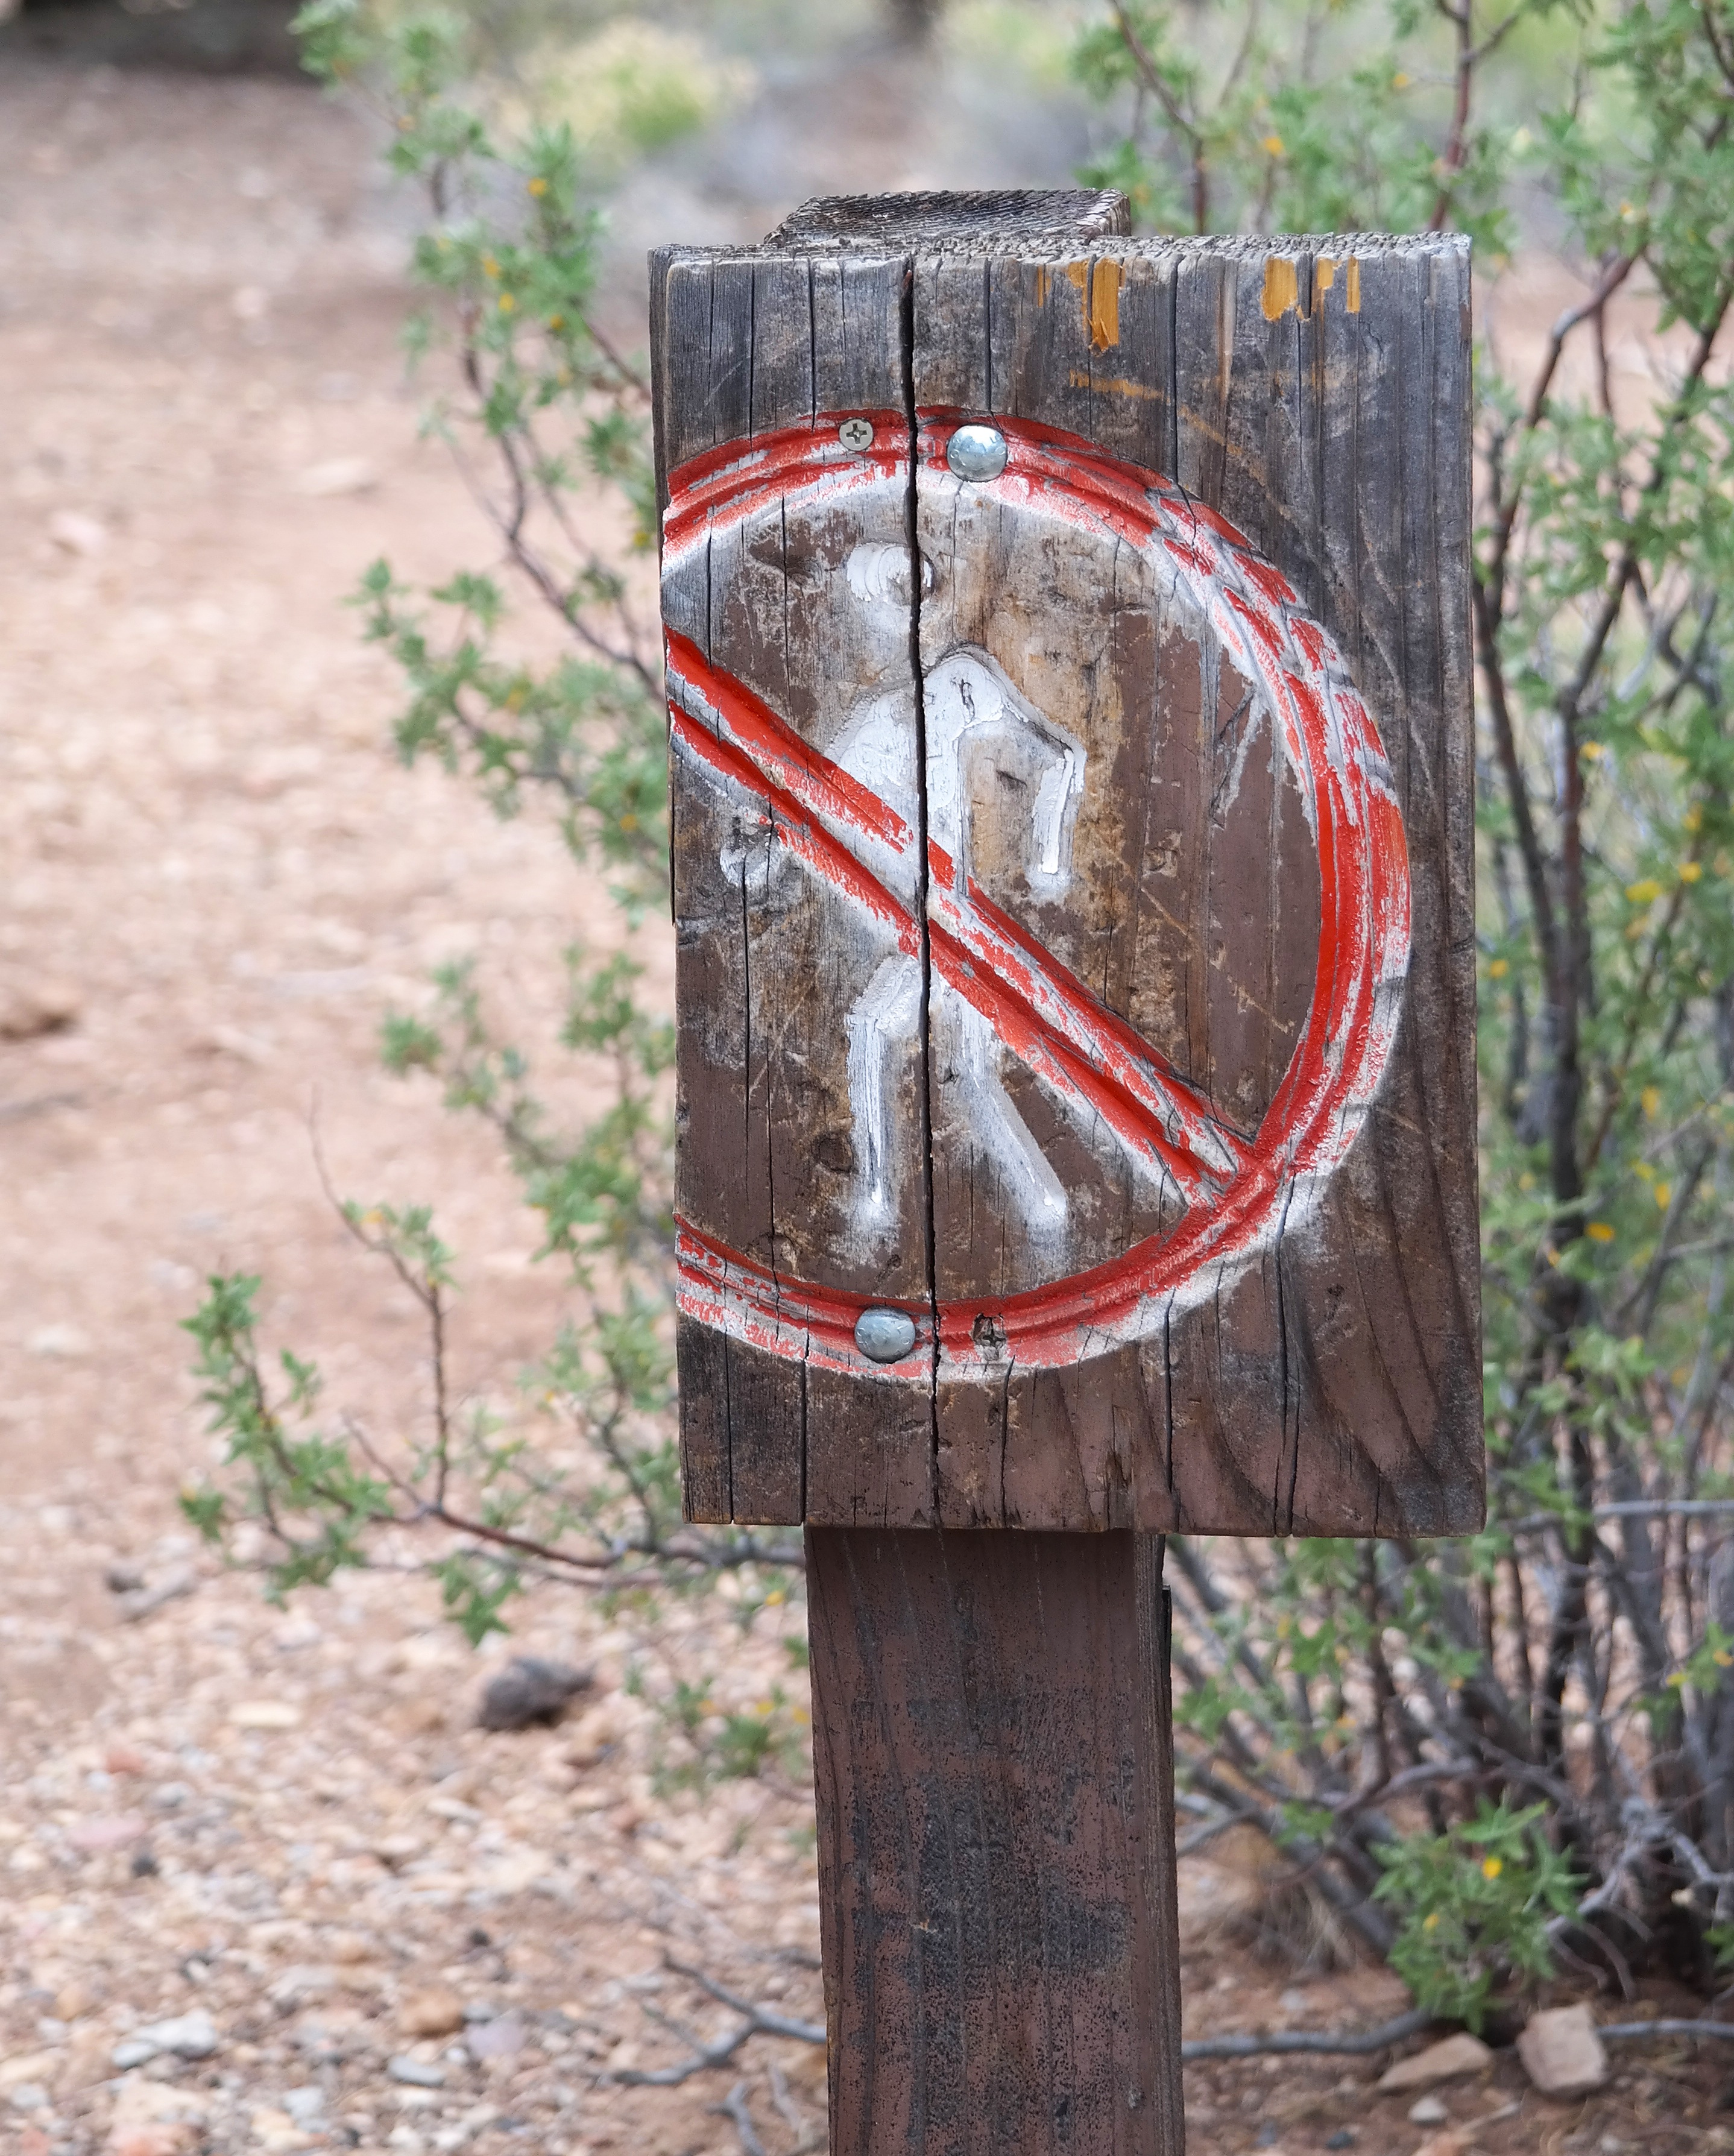
wood, hiking, trail, round, old, natural, broken, usa, grand canyon, destroyed, worn, prohibited, warning, go, characters, ban, kink, divorced, outdoor structure, no path